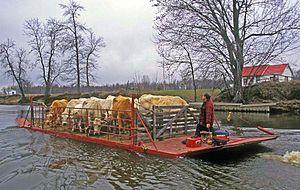
En été, les îles sont des pâturages à ciel ouvert, sans clôtures.
La Visitation-de-l'Île-Dupas est une municipalité du Québec, située dans la MRC D'Autray, dans la région de Lanaudière.
L'archipel du Lac Saint-Pierre est un archipel d'origine deltaïque situées dans le lac Saint-Pierre au Québec. On distingue deux groupes : les îles de Berthier au nord et les îles de Sorel au sud.